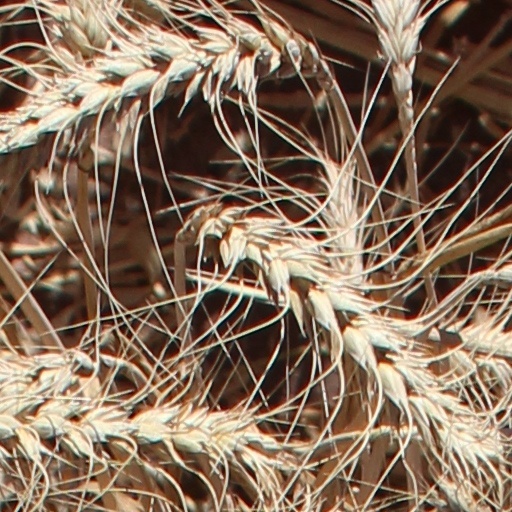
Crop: wheat